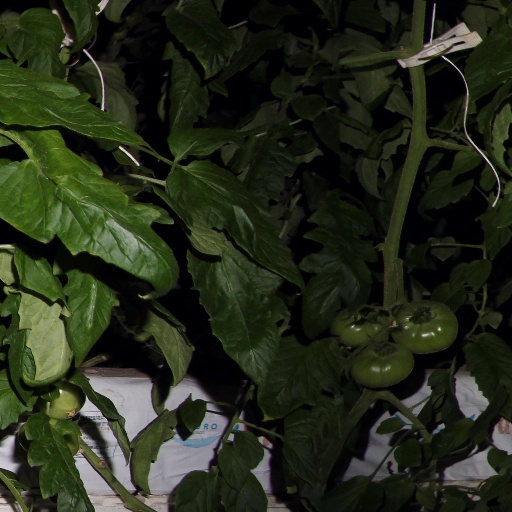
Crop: tomato